Zoar Valley

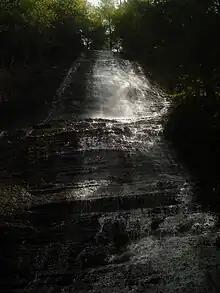
One of many cascading waterfalls found along Zoar Valley's edges

Numerous small waterfalls cascade into the Zoar Valley canyon. Most are cascades, but there are a few straight drops of greater than . Above the falls are dozens of small headwater streams that drain the surrounding uplands. These streams and the Cattaraugus Creek were extensively disturbed by an intense flash flood in August 2009.